IBC SOLAR

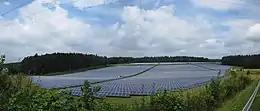
"Jura Solarpark" (43 MWp) in Weismain-Buckendorf, Franconian Jura

IBC Solar markets modules and components of renowned manufacturers and also distributes its own product line through domestic retail partners. While a big part of its business is generated through a network of local installation partners, the company also specializes in the planning and implementation of photovoltaic systems for large commercial clients, as well as subsequent monitoring of the systems.